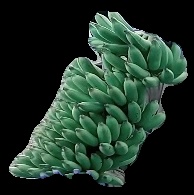
Variety: elakki-bale
Grade: grade1